Fernand Serrane

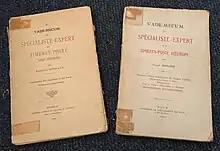
Serrane's "Vade-Mecum du specialiste en timbres-poste d'Europe" (1927 & 1929)

Fernand Serrane (1880–1932) was a Belgian philatelist who was a popular philatelic author in France and published one of the classic works in the field of identifying forged stamps.